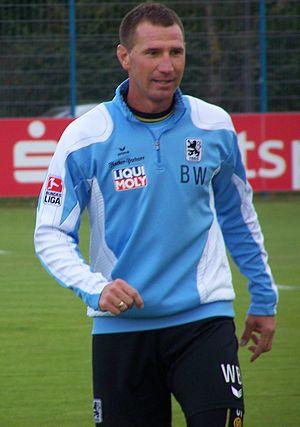
Bernhard Winkler, né le 24 juin 1966 à Würzburg, est un footballeur puis entraîneur allemand.
Le derby de Munich est le match de football qui oppose les deux clubs principaux de la ville de Munich en Bavière que sont le Bayern Munich et le TSV 1860 Munich. Au cours de leur histoire, les deux clubs ont entretenu l'antagonisme qui les oppose. La première confrontation a lieu en septembre 1902 et voit la victoire du FC Bayern. Le premier derby de l'ère du sport professionnel est disputé en août 1965 et voit la victoire du TSV 1860.